The Armagh Rhymers

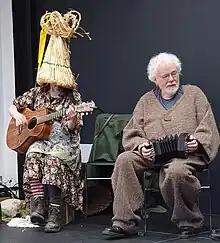
The Armagh Rhymers performing at Aonach Mhacha in March 2023

The Armagh Rhymers group was founded in the 1970s by Dara Vallely, and is one of the few groups on the island of Ireland preserving the tradition of rhyming and mumming. The group perform using woven flax, willow, and straw masks, inspired by the traditional Mummers' masks with outfits mostly made from hessian sackcloth. They incorporate storytelling, music, poetry and song into their performances.